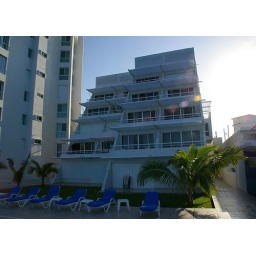
Our condo on the water in Cozumel. Ours was the first floor on the left.